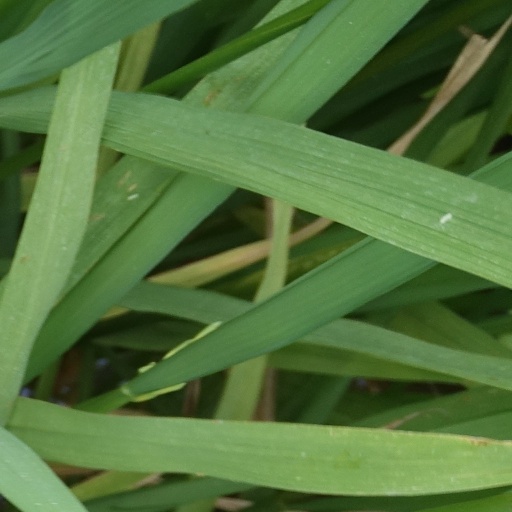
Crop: rice